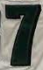
Number: 7